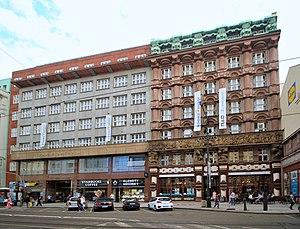
La Banque des Légions tchécoslovaques était une banque opérant sur le territoire de la Tchécoslovaquie des années 1919 à 1955. Elle était basée dans un bâtiment rondocubiste unique de l'architecte Josef Gočár à Prague.